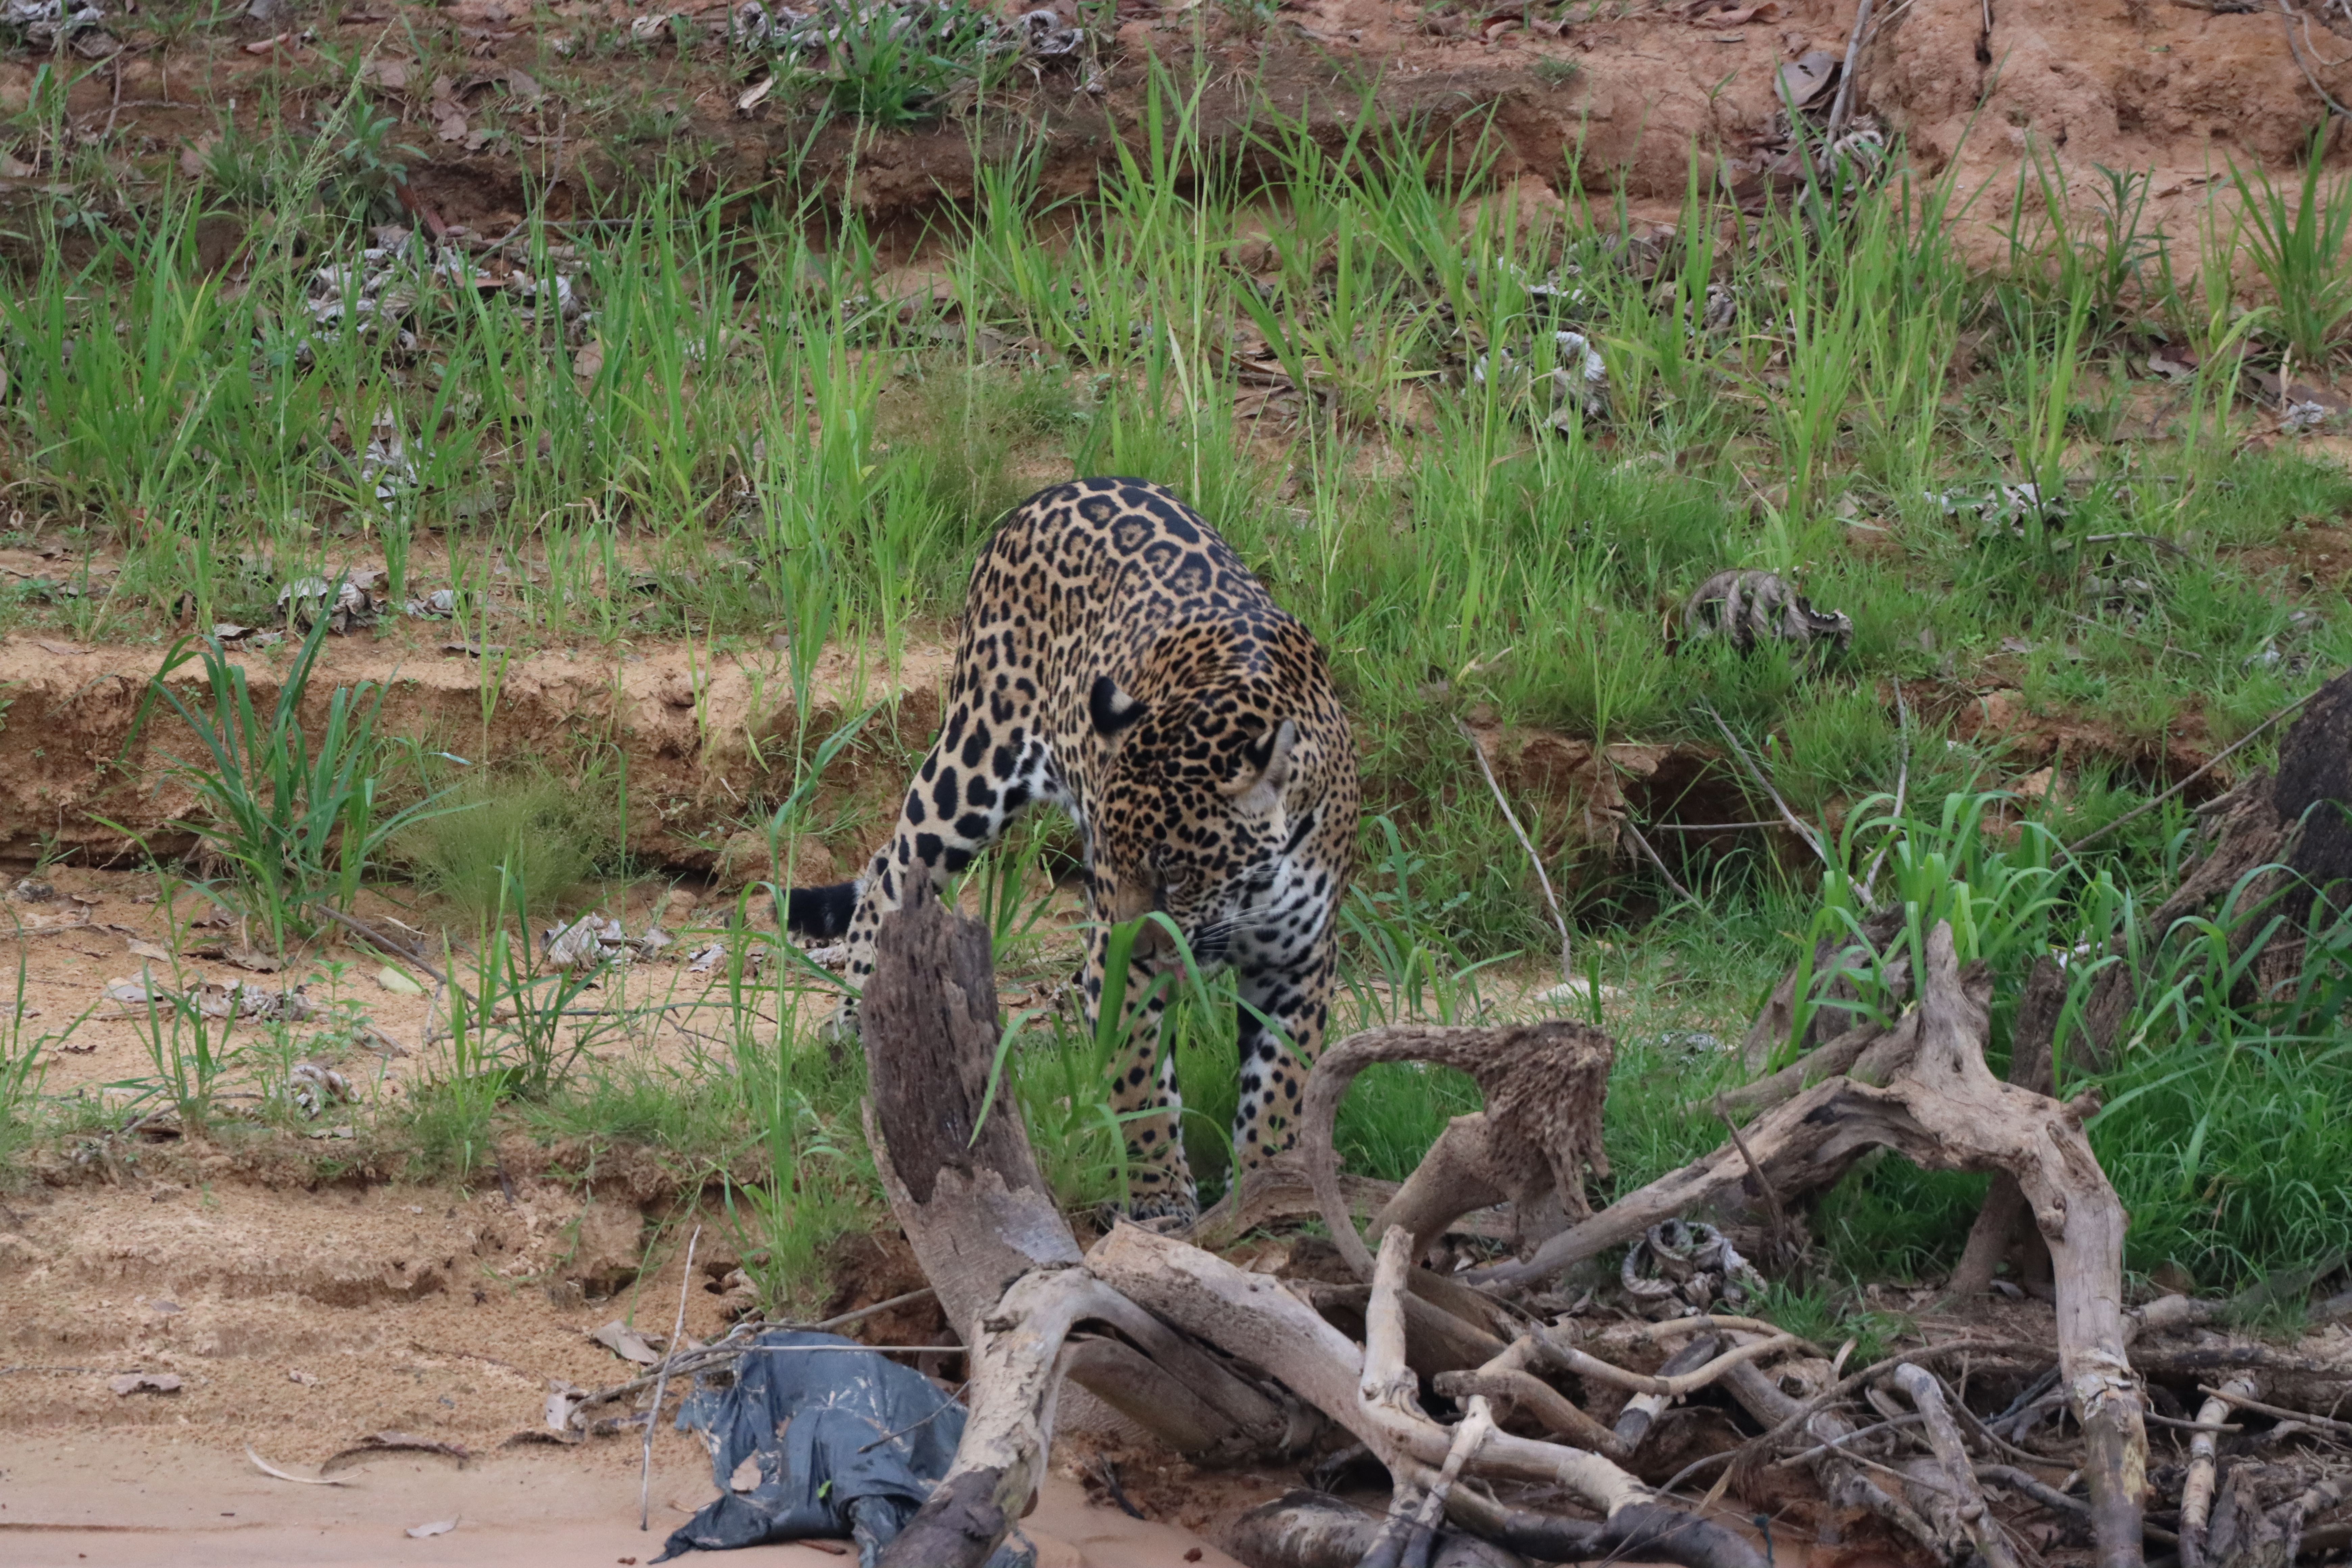
Jaguar: Ariely